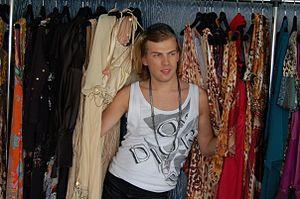
Christophe Guillarmé, styliste français.
Christophe Guillarmé, né le 15 septembre 1977 à Antibes, est un créateur de mode français.